The Institute (2017 film)

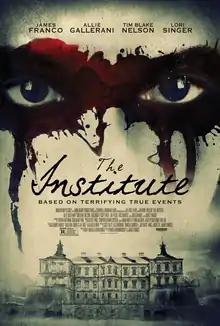
Theatrical release poster

The Institute is a 2017 American horror thriller film co-directed by Pamela Romanowsky and James Franco. It is based on a true story of a young girl's treatment at The Rosewood Institute in Owings Mills, Maryland, and stars Franco, Allie Gallerani, Tim Blake Nelson, and Lori Singer. The film was released on March 3, 2017.